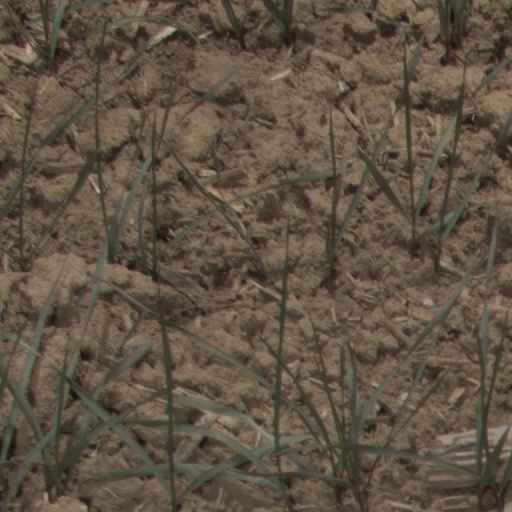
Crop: wheat